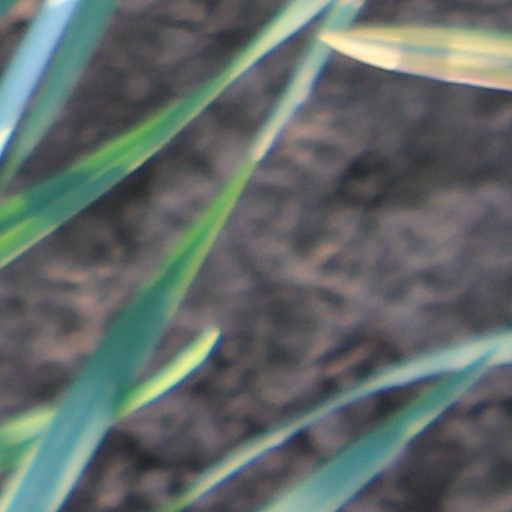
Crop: wheat